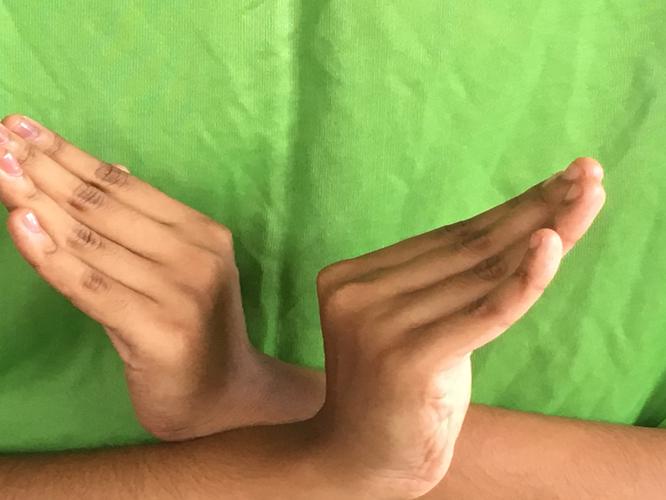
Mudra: Nagabandha
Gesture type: double_hand